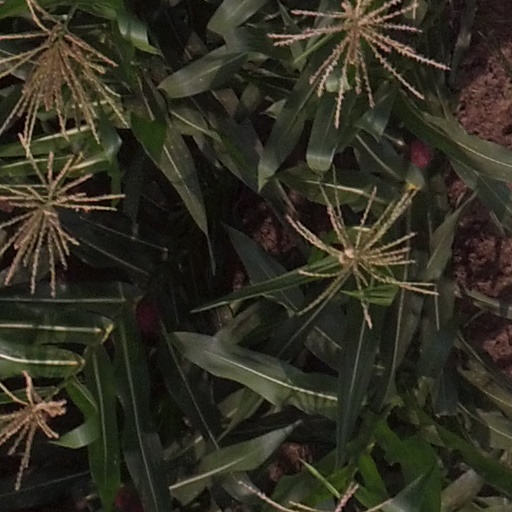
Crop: maize; corn